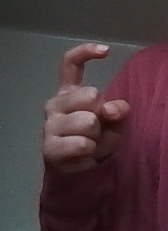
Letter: ra